Zeddas: Servant of Sheol

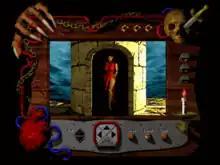
Gameplay screenshot

"In Zeddas: Servant of Sheol", the player plays as themselves within the second person perspective as a servant to a castle. The player moves around the castle utilizing a set of arrows that allow for movement. The player explores the castle for keys to open locked doors, in attempt to escape.